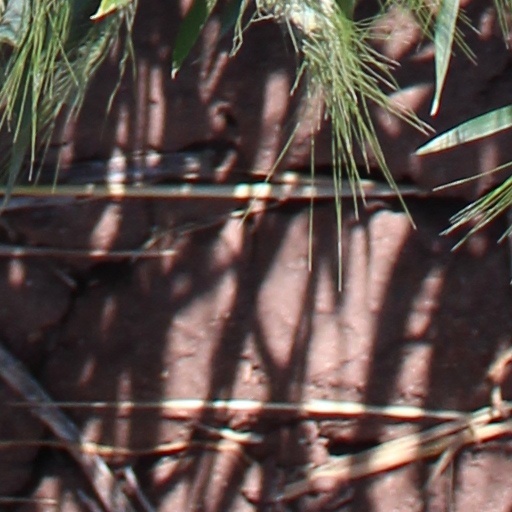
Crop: wheat